Hurricane Greta (1956)

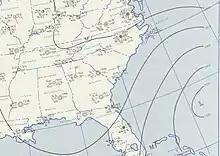
November 2, 1956 weather map, featuring the storm

Hurricane Greta was an extremely large late-season Atlantic hurricane in the 1956 Atlantic hurricane season. Originating from a tropical depression near Jamaica on October 30, the system initially featured non-tropical characteristics as it tracked northward. By November 2, the system began producing gale-force winds around the low-pressure area; however, winds near the center of circulation were calm. By November 3, the system intensified into a tropical storm and was named Greta. Steadily strengthening, Greta attained hurricane intensity on November 4, eventually reaching a peak intensity with winds. Shortly after, Greta began to gradually weaken as it tracked over cooler waters. The storm eventually became extratropical on November 7 over the central Atlantic. Although Greta did not directly impact land as a tropical storm or hurricane, it generated large swells that impacted numerous areas. One person was killed in Puerto Rico and coastal damages from the waves amounted to roughly $3.6 million (1956 USD).